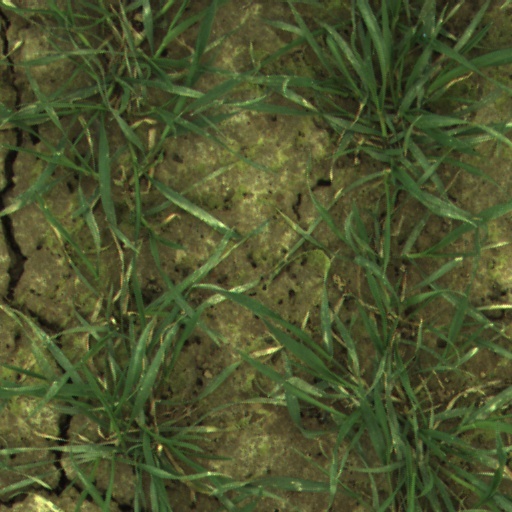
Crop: wheat